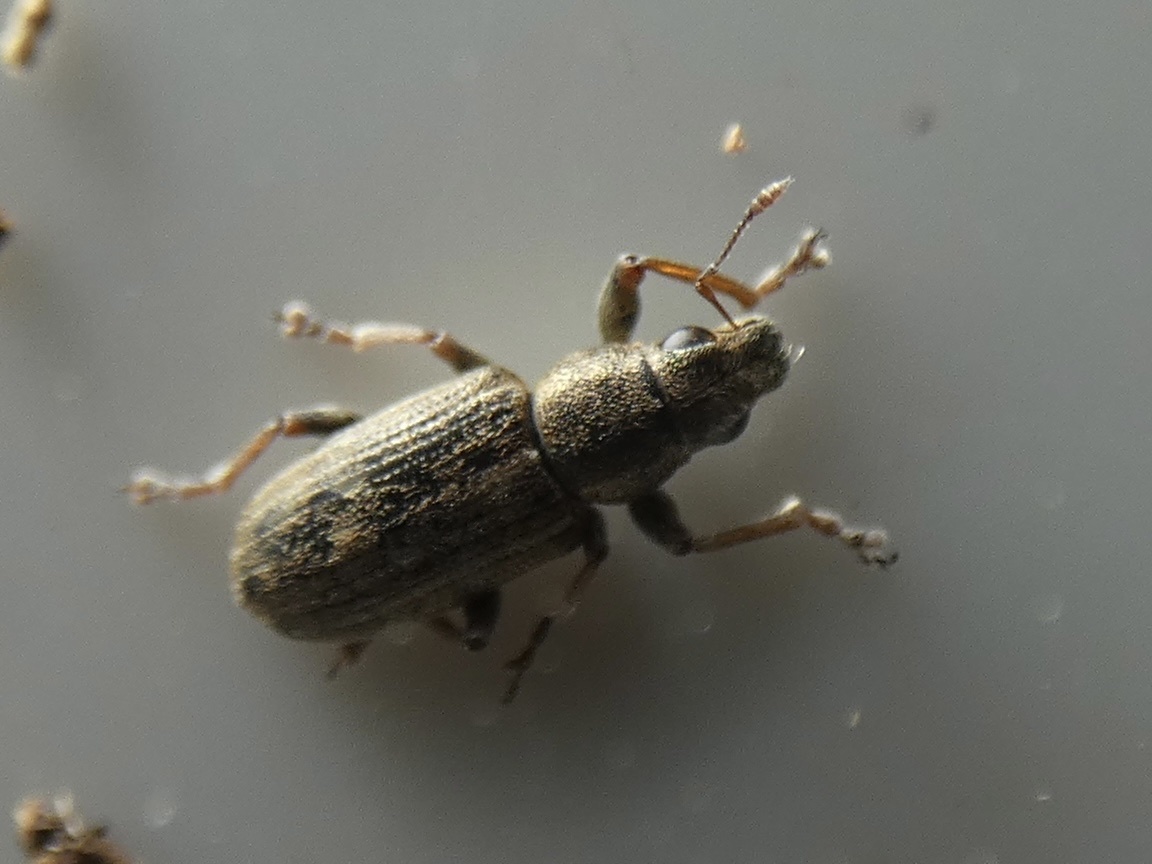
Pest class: pea_leaf_weevil